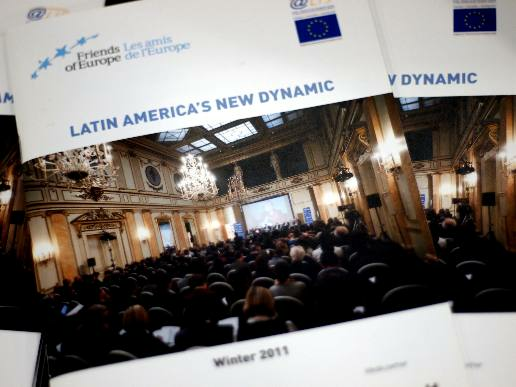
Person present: No